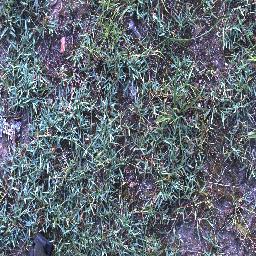
Label: negative